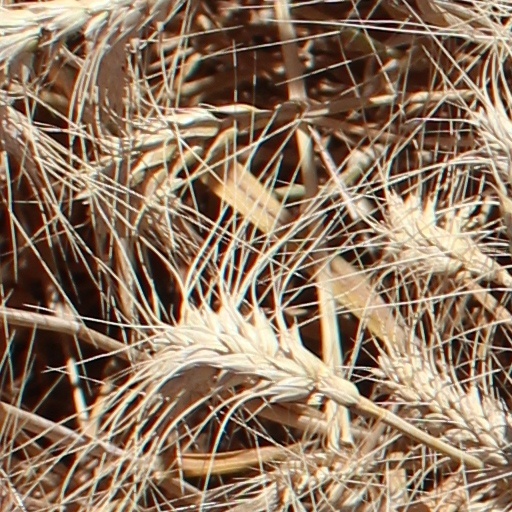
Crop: wheat